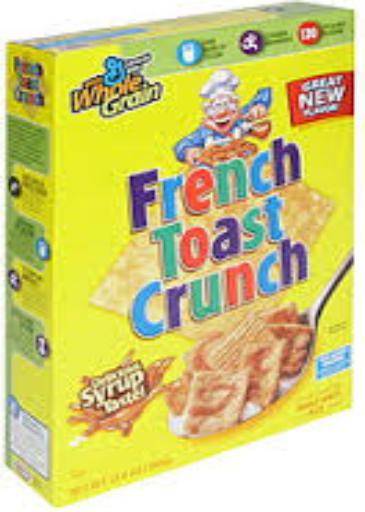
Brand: French Toast Crunch
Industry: Food